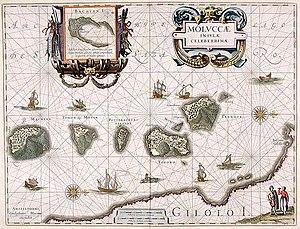
Makian est une île de l'archipel indonésien des Moluques, située au sud deTidore et au nord de Bacan.
Ternate est une île de l'est de l'Indonésie, appartenant à l'archipel des Moluques et située à 13,7 km à l'ouest-sud-ouest de Sidangoli, une localité de la côte occidentale de Halmahera. Administrativement, elle constitue une kota de la province des Moluques du Nord. Cette île montagneuse, dont le point culminant est le volcan Gamalama à 1 715 mètres, regroupait 204 215 habitants en 2014, sur une superficie d'environ 111,39 km².
Halmahera, aussi appelée Gilolo ou Jilolo est une île du nord-est de l’Indonésie dans l'archipel des Moluques. Elle est la plus grande des Moluques avec une superficie de 17 780 km². Elle est située sur l'équateur et compte environ 180 000 habitants.
Tidore, en indonésien Pulau Tidore, est une île d'Indonésie située dans la mer des Moluques, à l'ouest de Halmahera, dans l'archipel des Moluques. Administrativement, elle fait partie de la kota de Tidore de la province des Moluques du Nord.
Maitara est une île d'Indonésie située dans la province des Moluques du Nord, entre les îles de Ternate et Tidore.
Les Moluques, en indonésien Maluku, sont un archipel situé dans l'est de l'Indonésie et formant un territoire de 74 500 km² pour plus de 2 millions d'habitants. Ces îles productrices d'épices ont attiré les Européens dans l'archipel indonésien au début du XVIᵉ siècle.